Susan Russell House

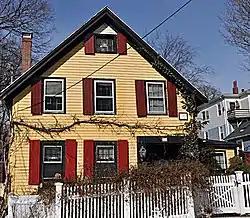

The Susan Russell House is a historic house in Somerville, Massachusetts. The 1.5-story Greek Revival cottage is estimated to have been built in the 1830s, based on a stylistic analysis. It is a rare survivor of a style that was once common in Somerville. Greek Revival element is its door surround. The house was added to the National Register of Historic Places in 1989.